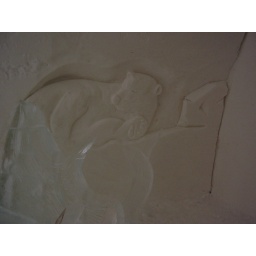
this bear was sleeping above our bed